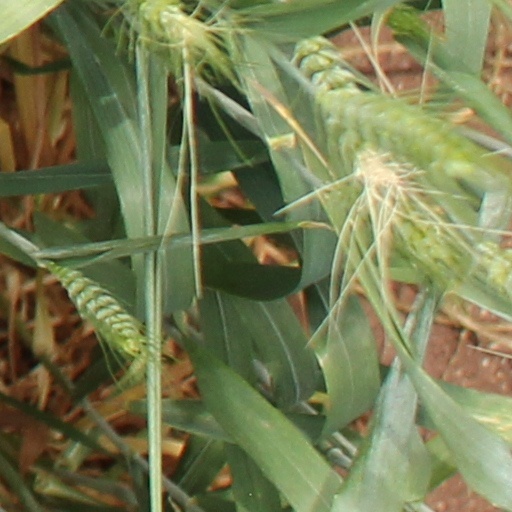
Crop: wheat